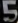
Number: 5